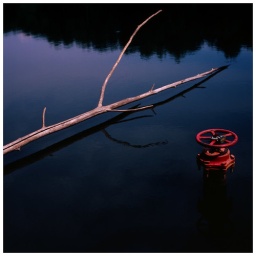
not a cloud in the sky